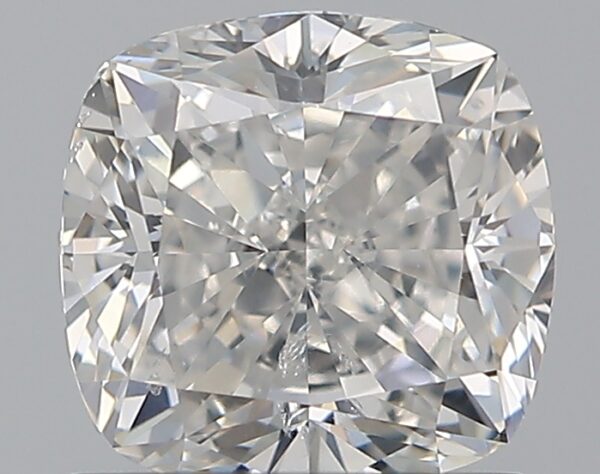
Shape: cushion
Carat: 1
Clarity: SI2
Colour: G
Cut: EX
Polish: EX
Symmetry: EX
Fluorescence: N
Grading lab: GIA
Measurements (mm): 5.65 x 5.52 x 3.83